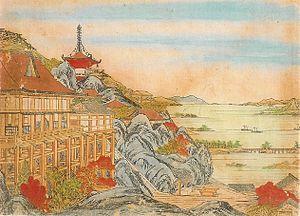
Maruyama Ōkyo, ou Maruyama'kyo, est un peintre japonais du XVIIIᵉ siècle, fondateur de l'école Maruyama, devenue, ensuite, Maruyama-Shijō. Il est né le 12 juin 1733 à Tamba et mort le 31 août 1795.